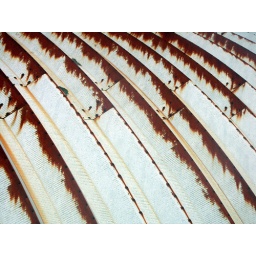
Rusty barn roof on a farm in High Halstow, Kent, UK